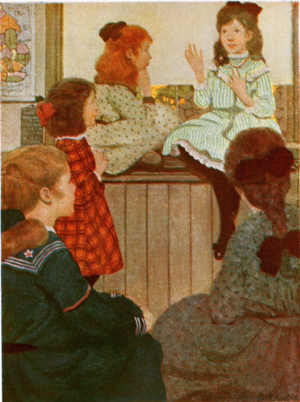
La Petite Princesse est un roman pour la jeunesse écrit par Frances Hodgson Burnett et publié aux États-Unis en 1905. Il s'agit d'une version revue et développée de son roman-feuilleton intitulé Sara Crewe : or, What Happened at Miss Minchin's Boarding School, publié en 1888 dans St. Nicholas Magazine.